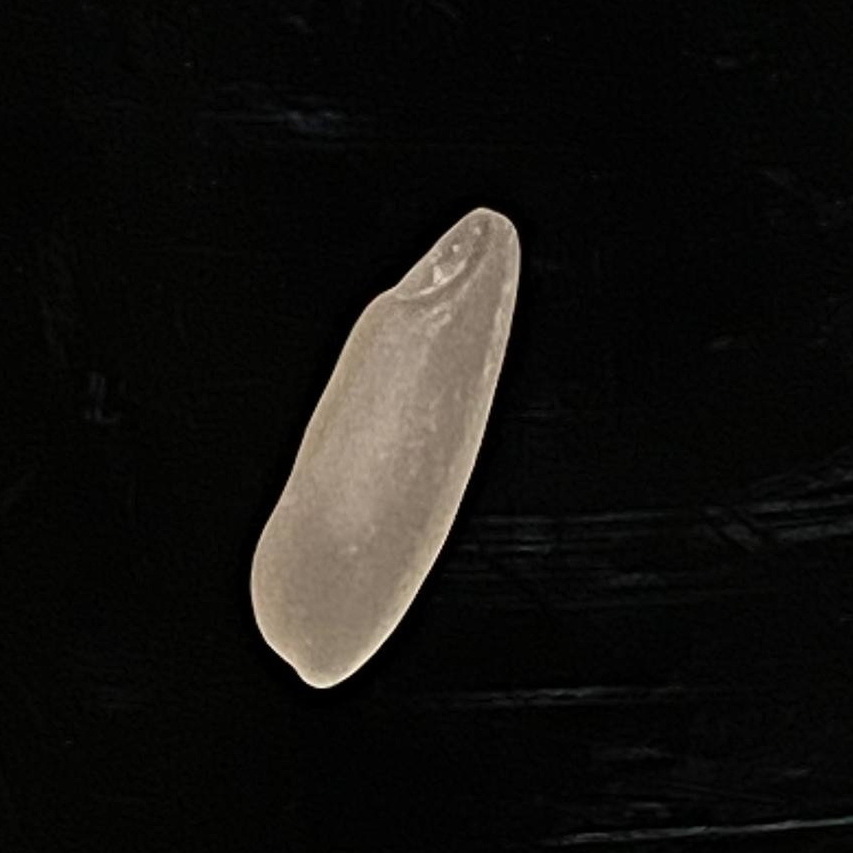
Rice variety: Subol_Lota